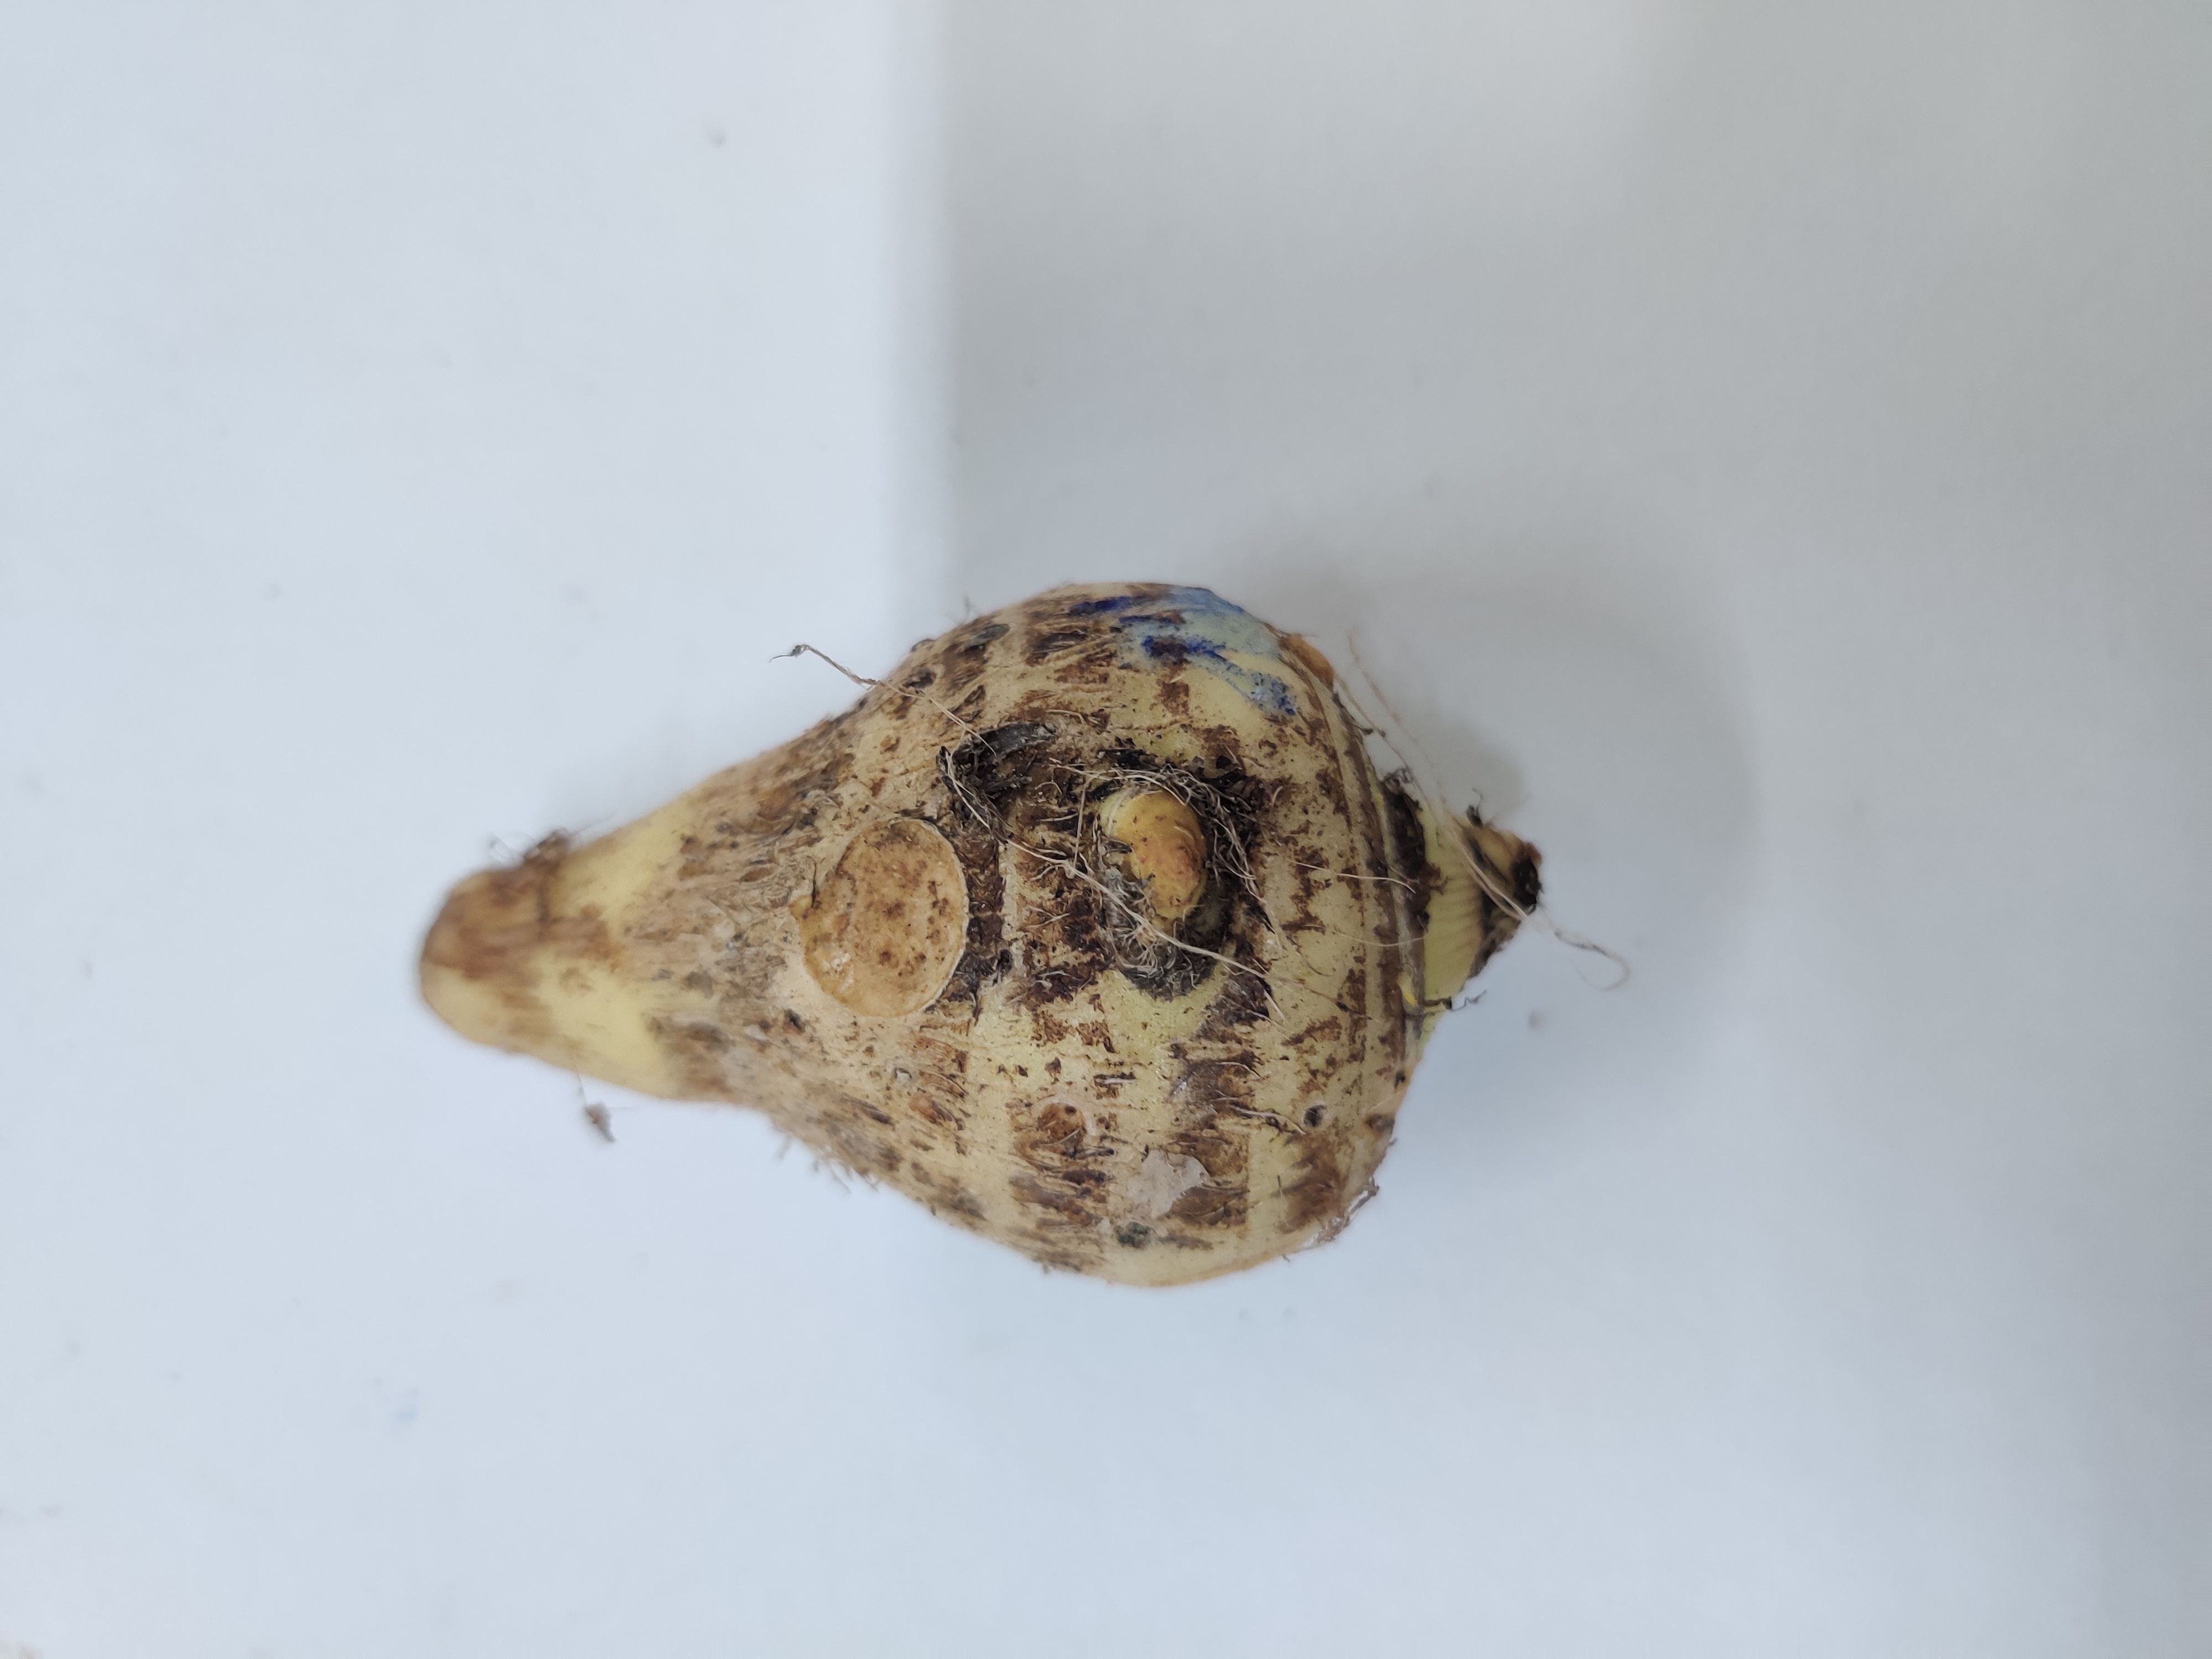
Crop: Taro root
Condition: Damaged